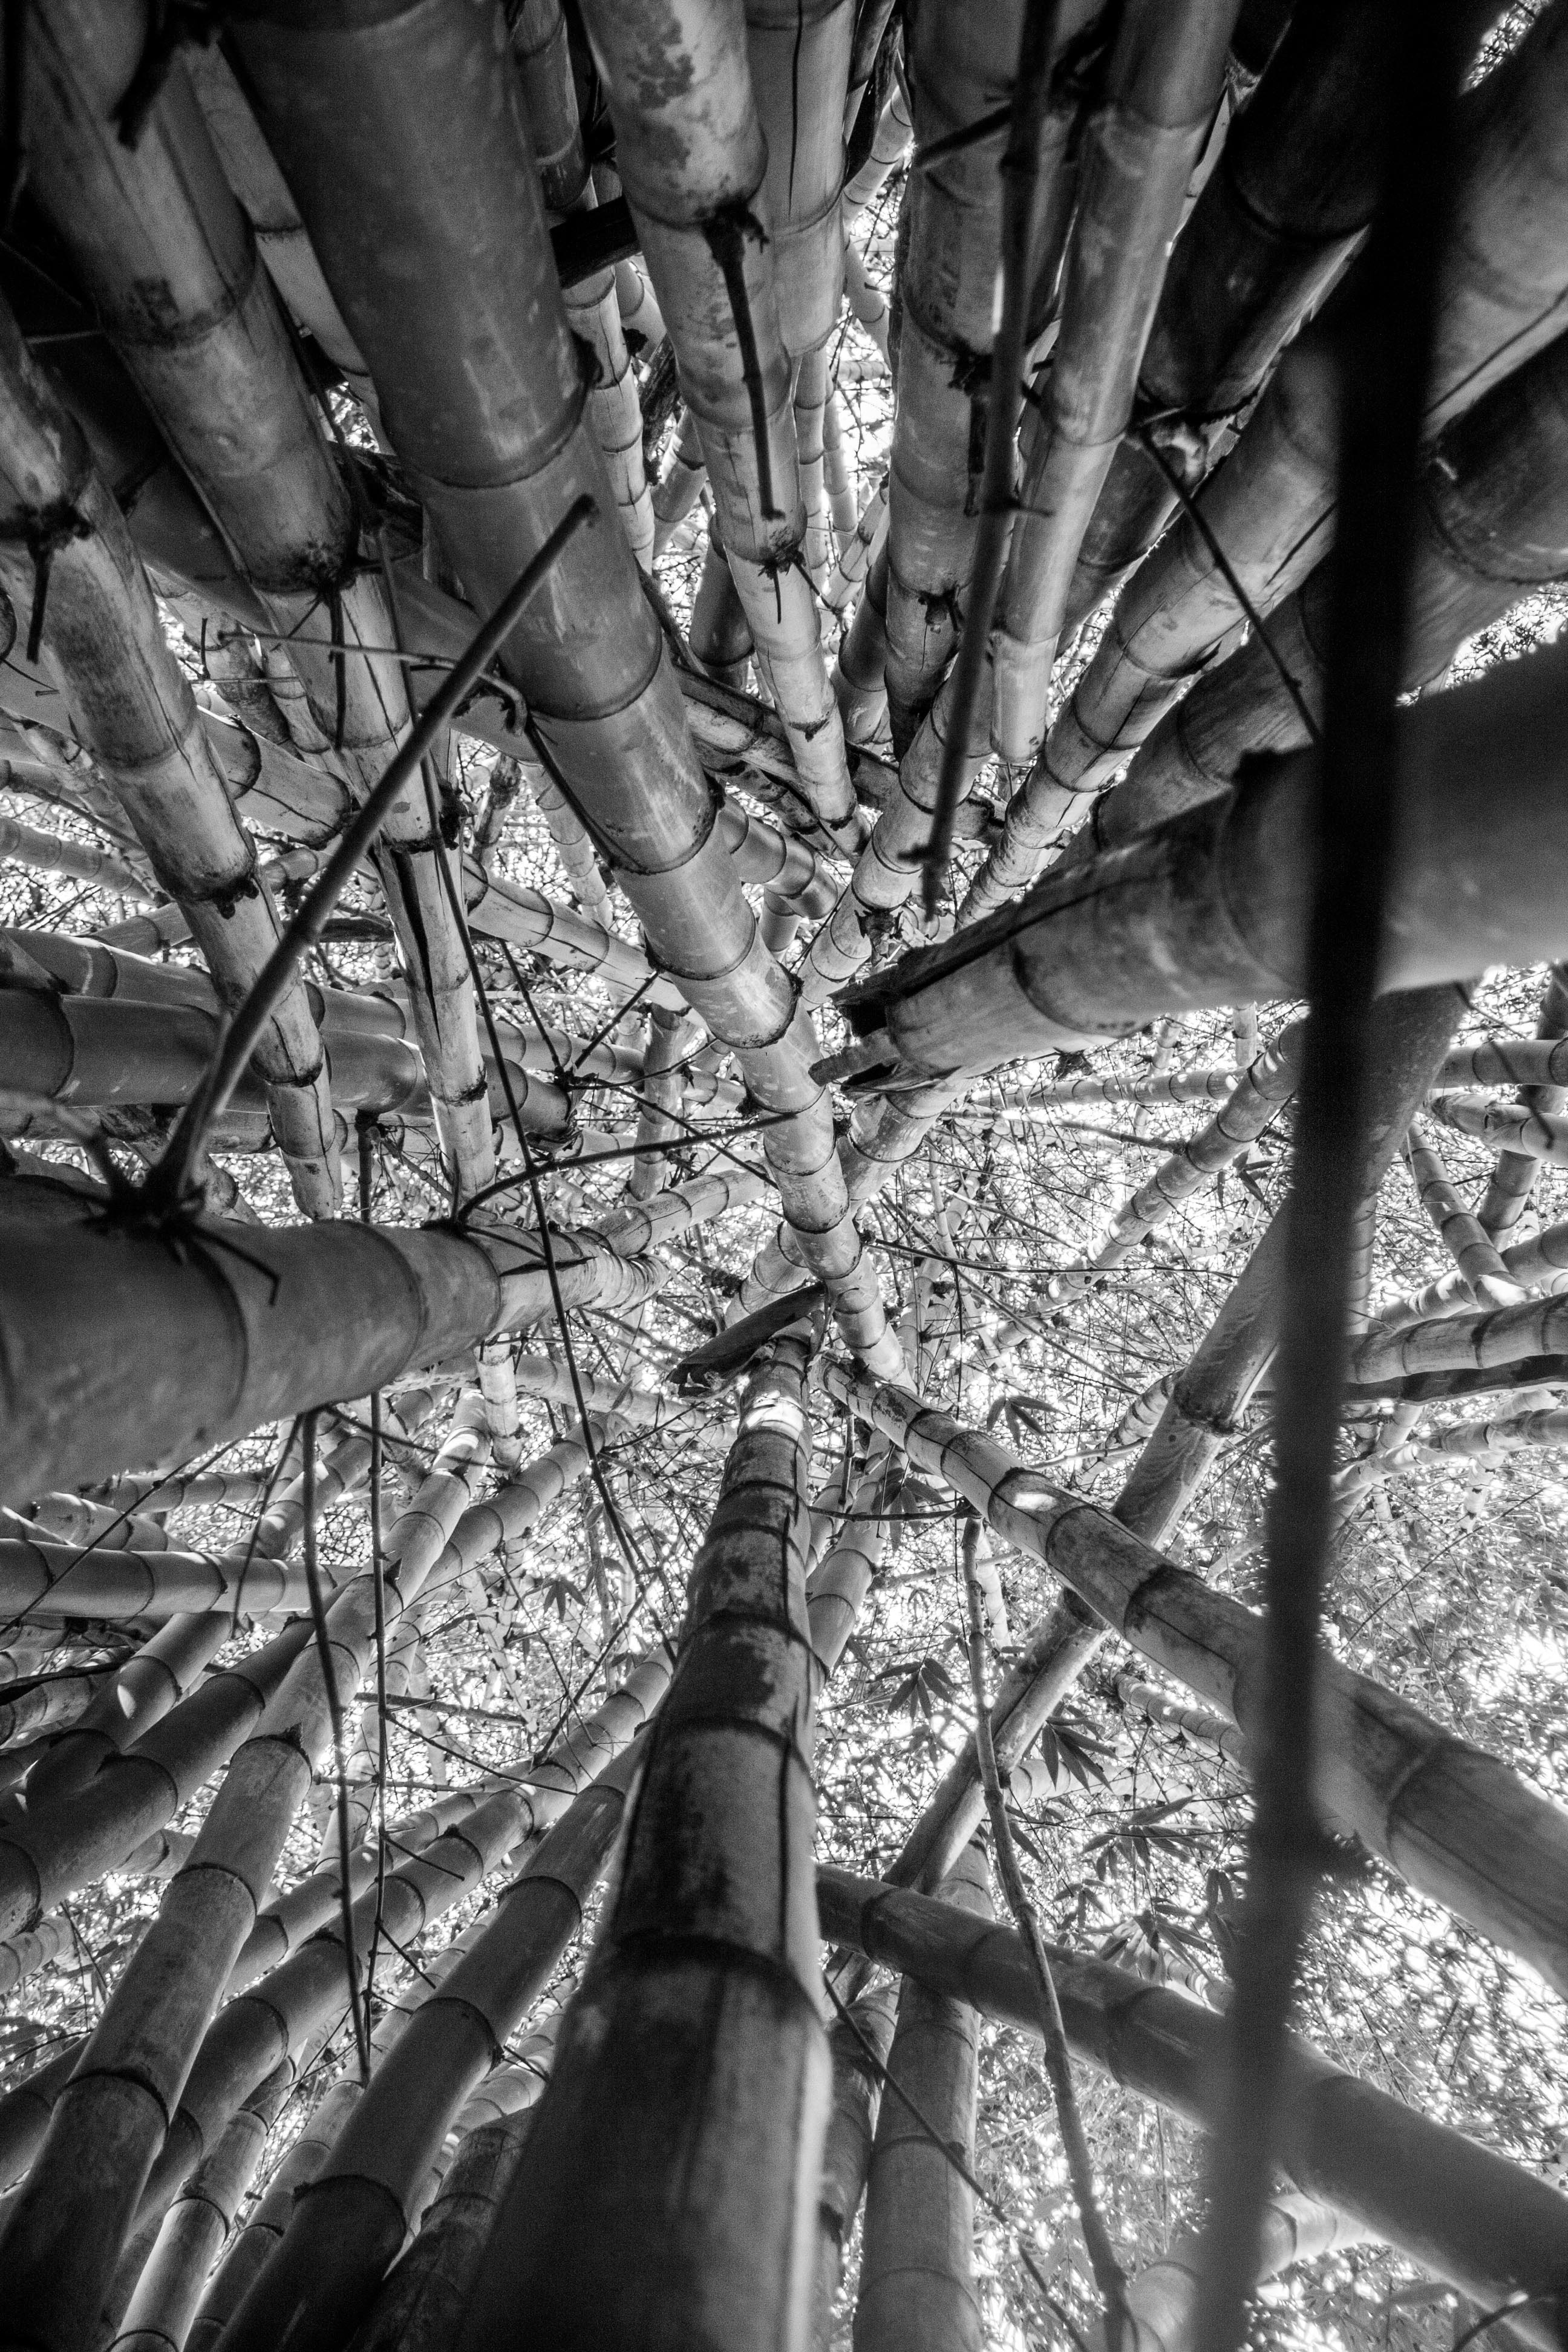
tree, forest, branch, light, black and white, plant, white, photography, sunlight, leaf, trunk, spring, darkness, black, monochrome, season, monochrome photography, woody plant